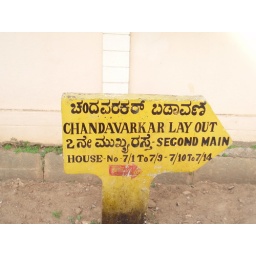
road sign in three different languages!